Mallepuvvu

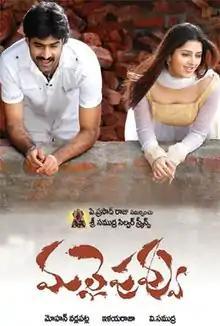
Promotional poster

Mallepuvu is a 2008 Indian Telugu-language film directed by V. Samudra. The film stars himself, Bhumika and Murali Krishna who debuts in the lead role. The film's story is inspired by the Iranian film "Baran" (2001) and "Gumrah" (1993), which itself was a freemake of the television mini-series "Bangkok Hilton" (1989).